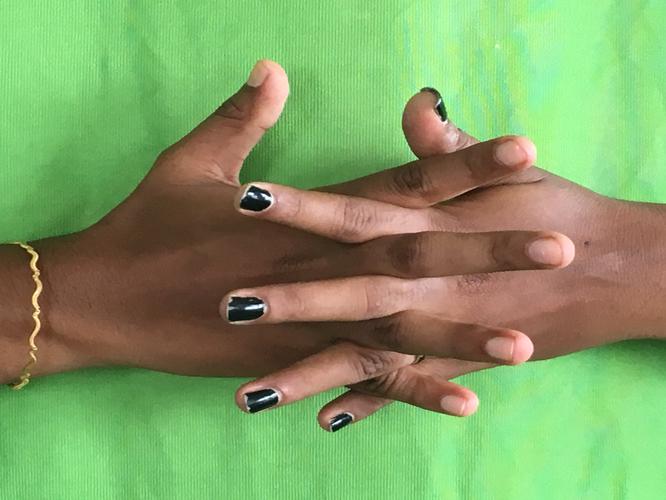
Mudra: Karkatta
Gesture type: double_hand